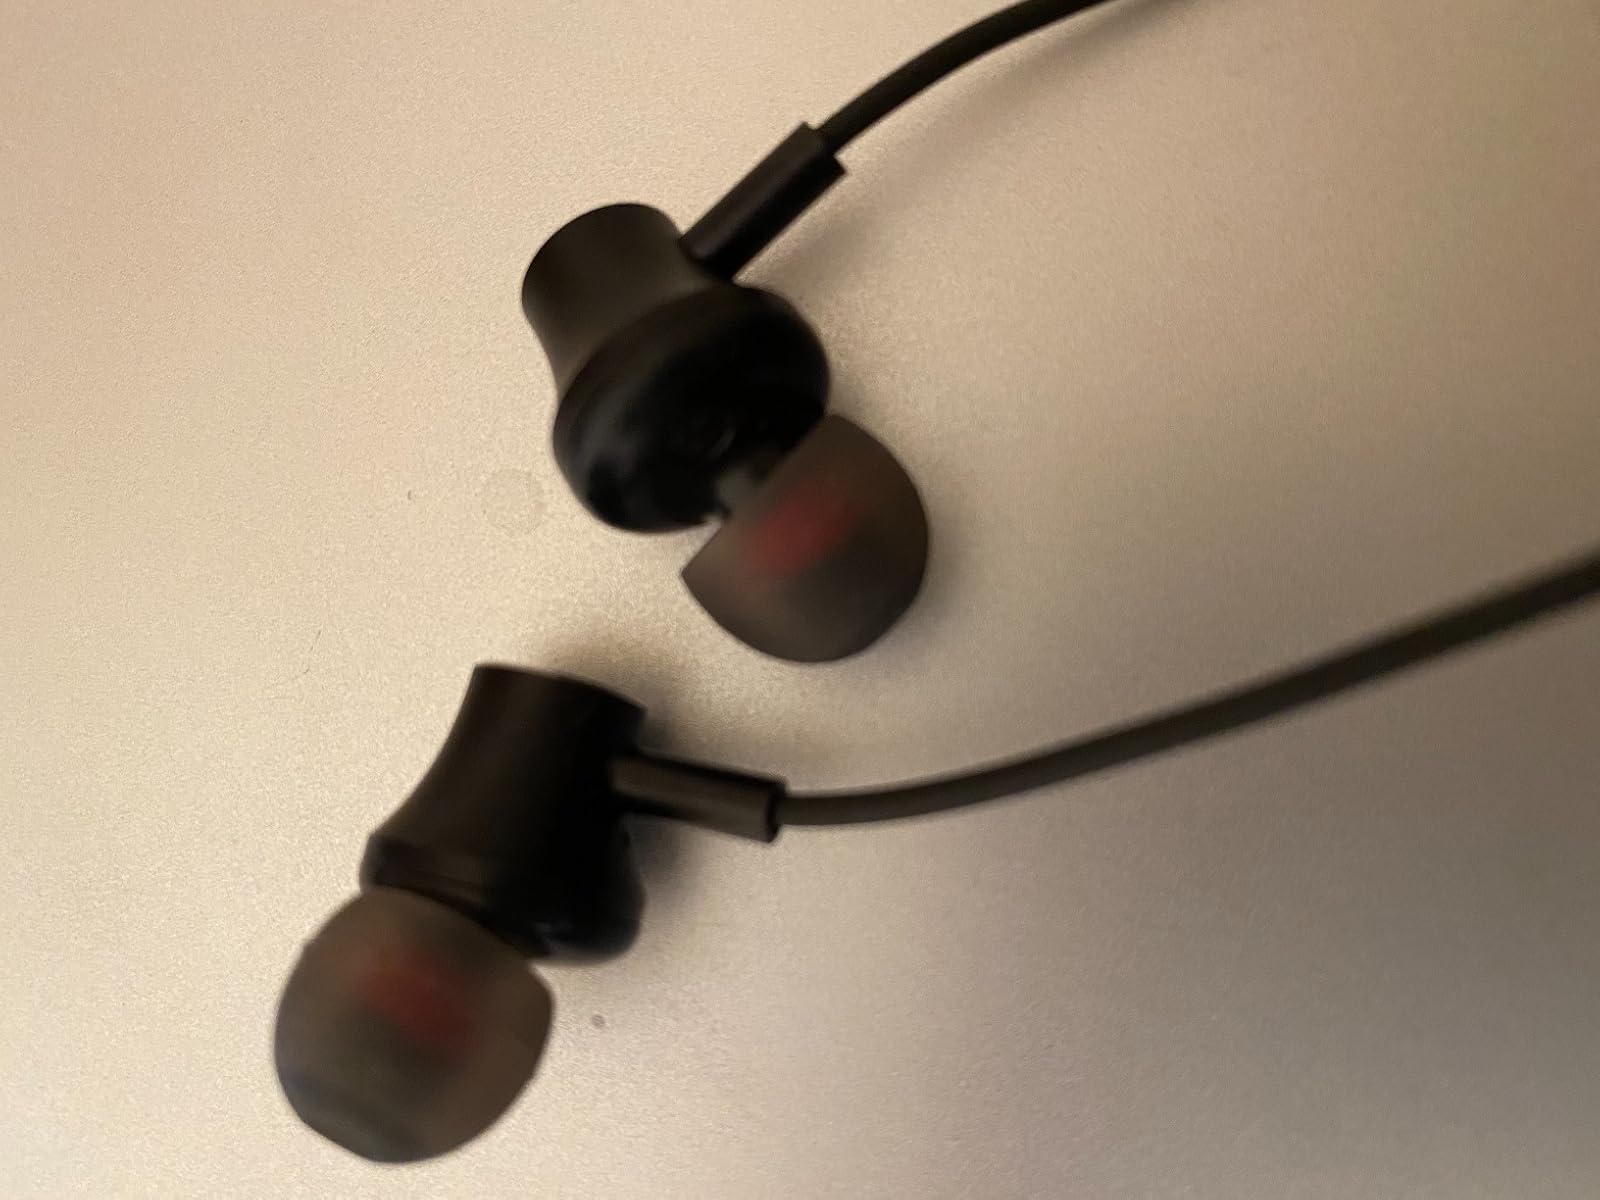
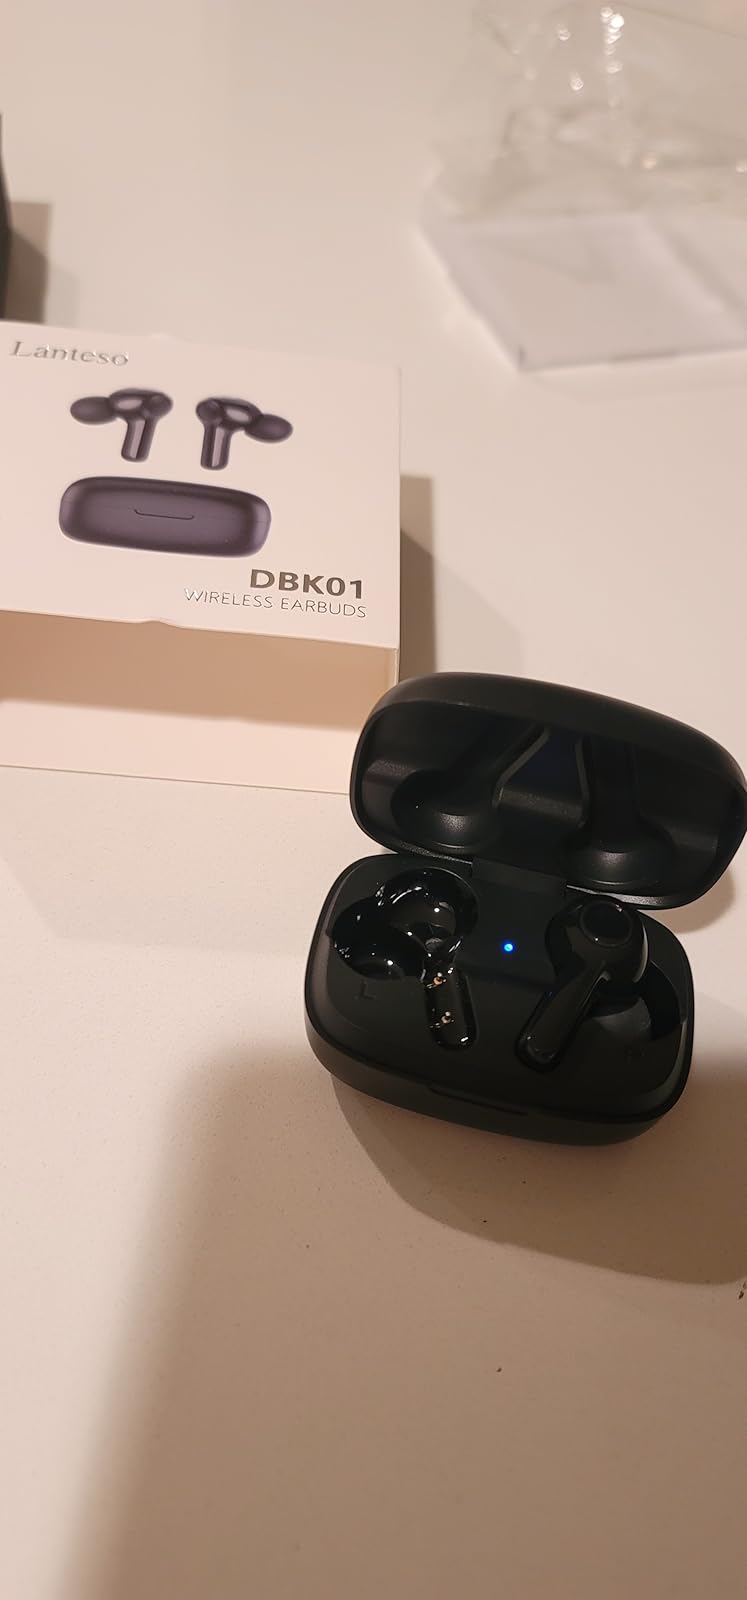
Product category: earbuds
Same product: no